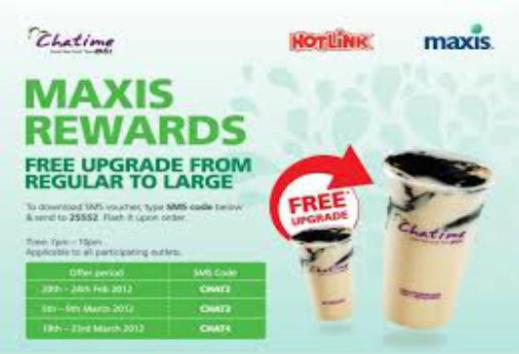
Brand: chatime
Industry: Food